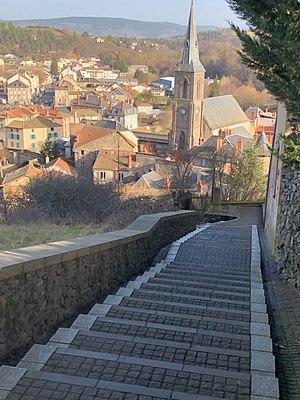
Chemin des Chèvres, Saint-Flour
Le Chemin des chèvres est un chemin piétonnier touristique qui relie la ville haute à la ville basse de Saint-Flour, entre la montée de Notre-Dame Trouvée et la rue du Mazut. Il compte 330 marches. Ces marches ont été construites dès le XIXᵉ siècle. De magnifiques points de vues sur les vestiges des remparts et le plateau de la Chaumette guident les pas des promeneurs jusqu’à l’église Sainte-Christine.